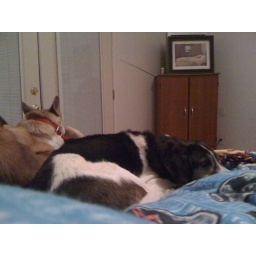
For Christmas, I let the dogs sleep in bed with me.